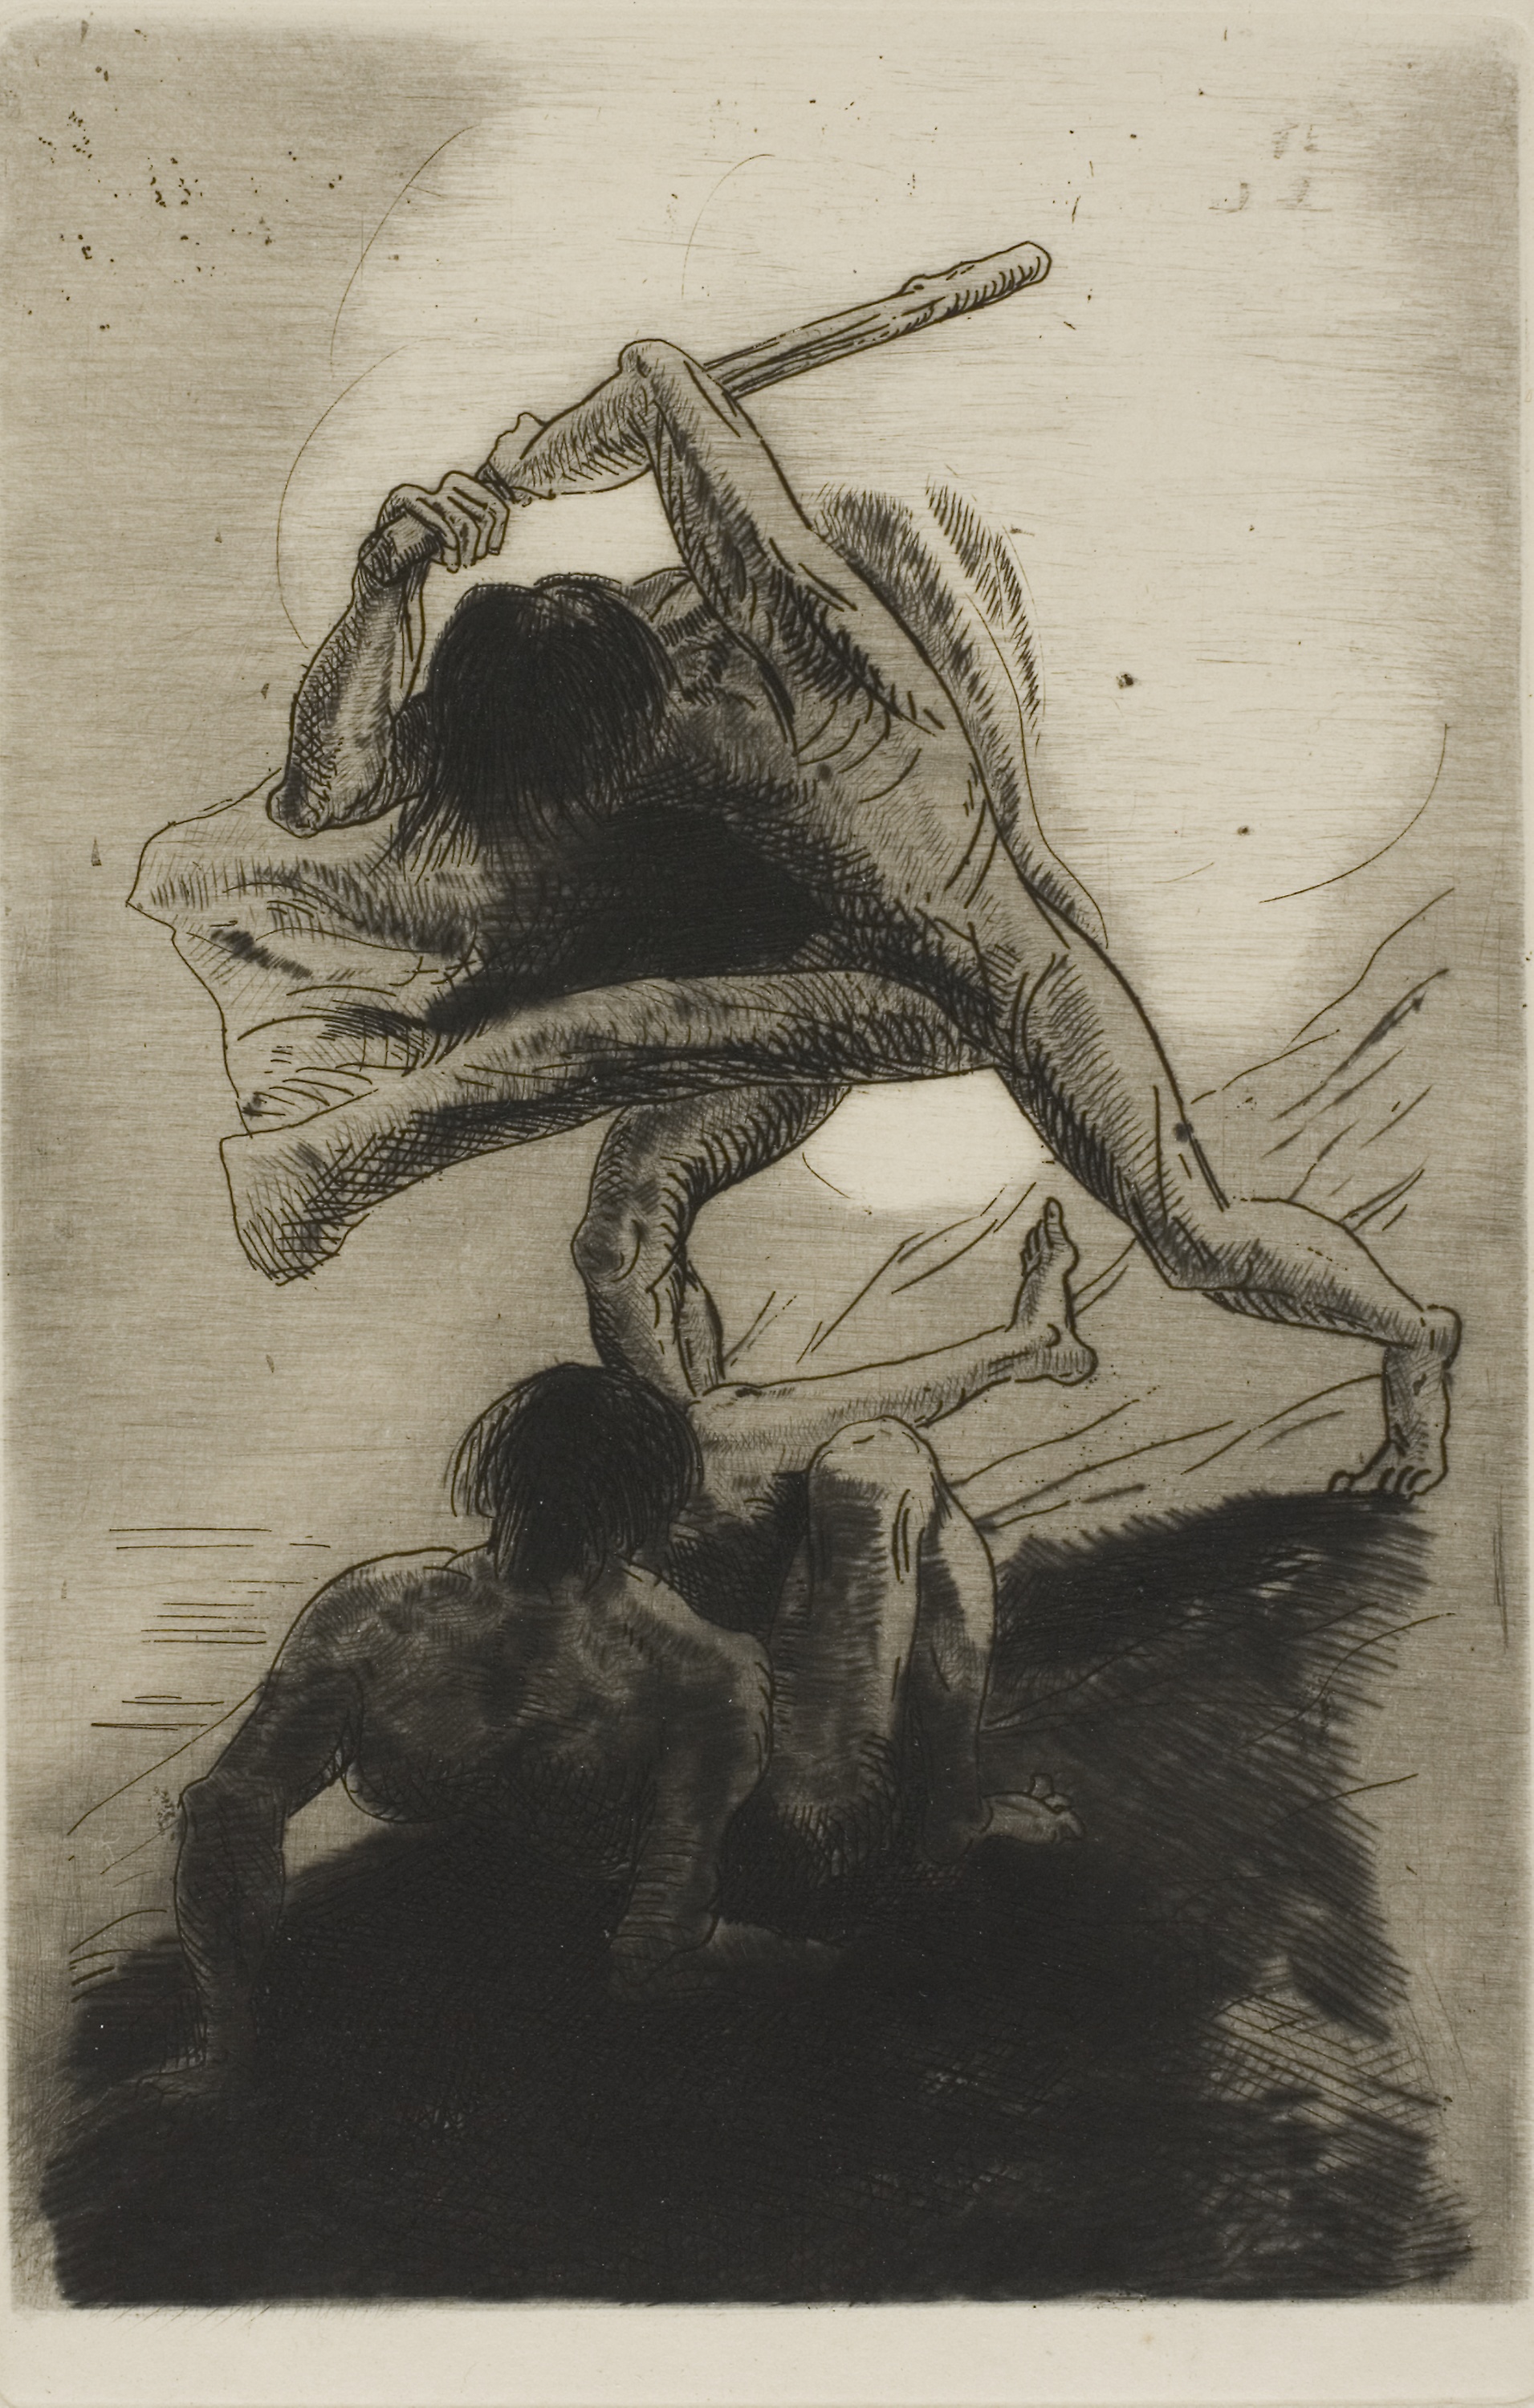
art, drawing, illustration, visual arts, black and white, artwork, figure drawing, printmaking, jaw